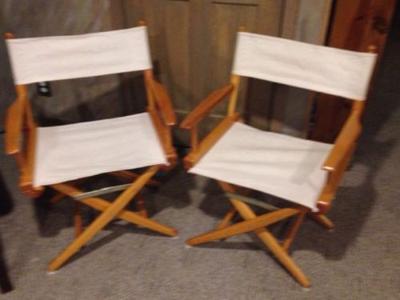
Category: chair